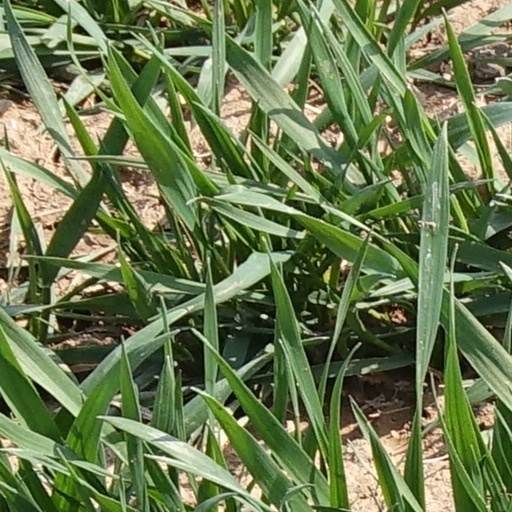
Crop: wheat